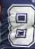
Number: 8